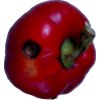
Label: red_pepper